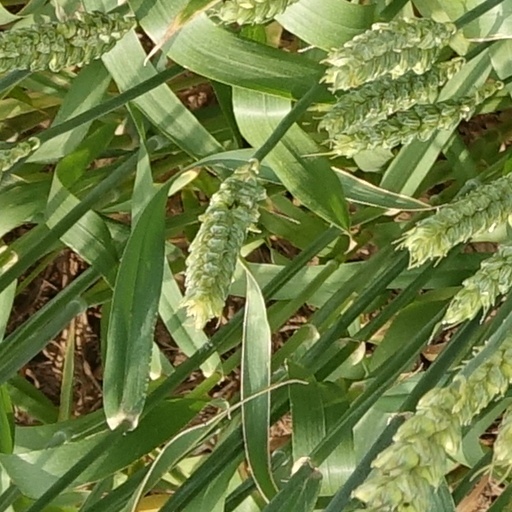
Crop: wheat